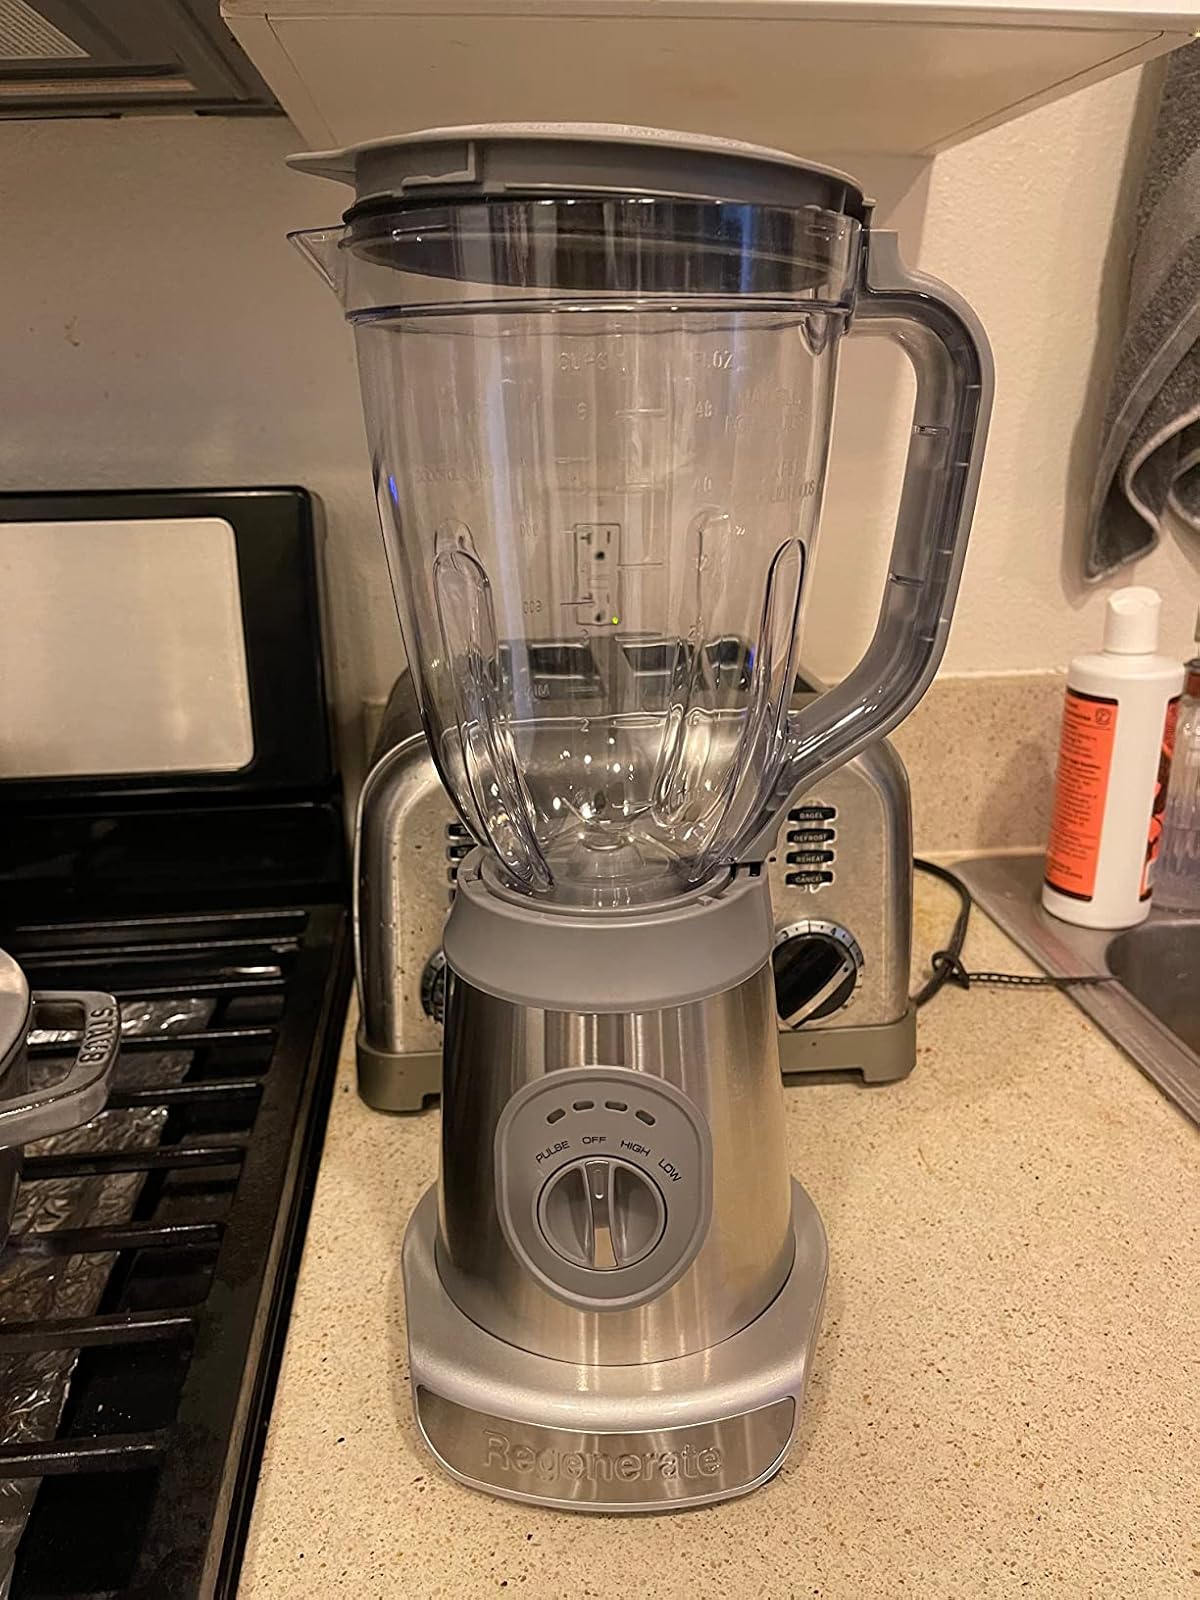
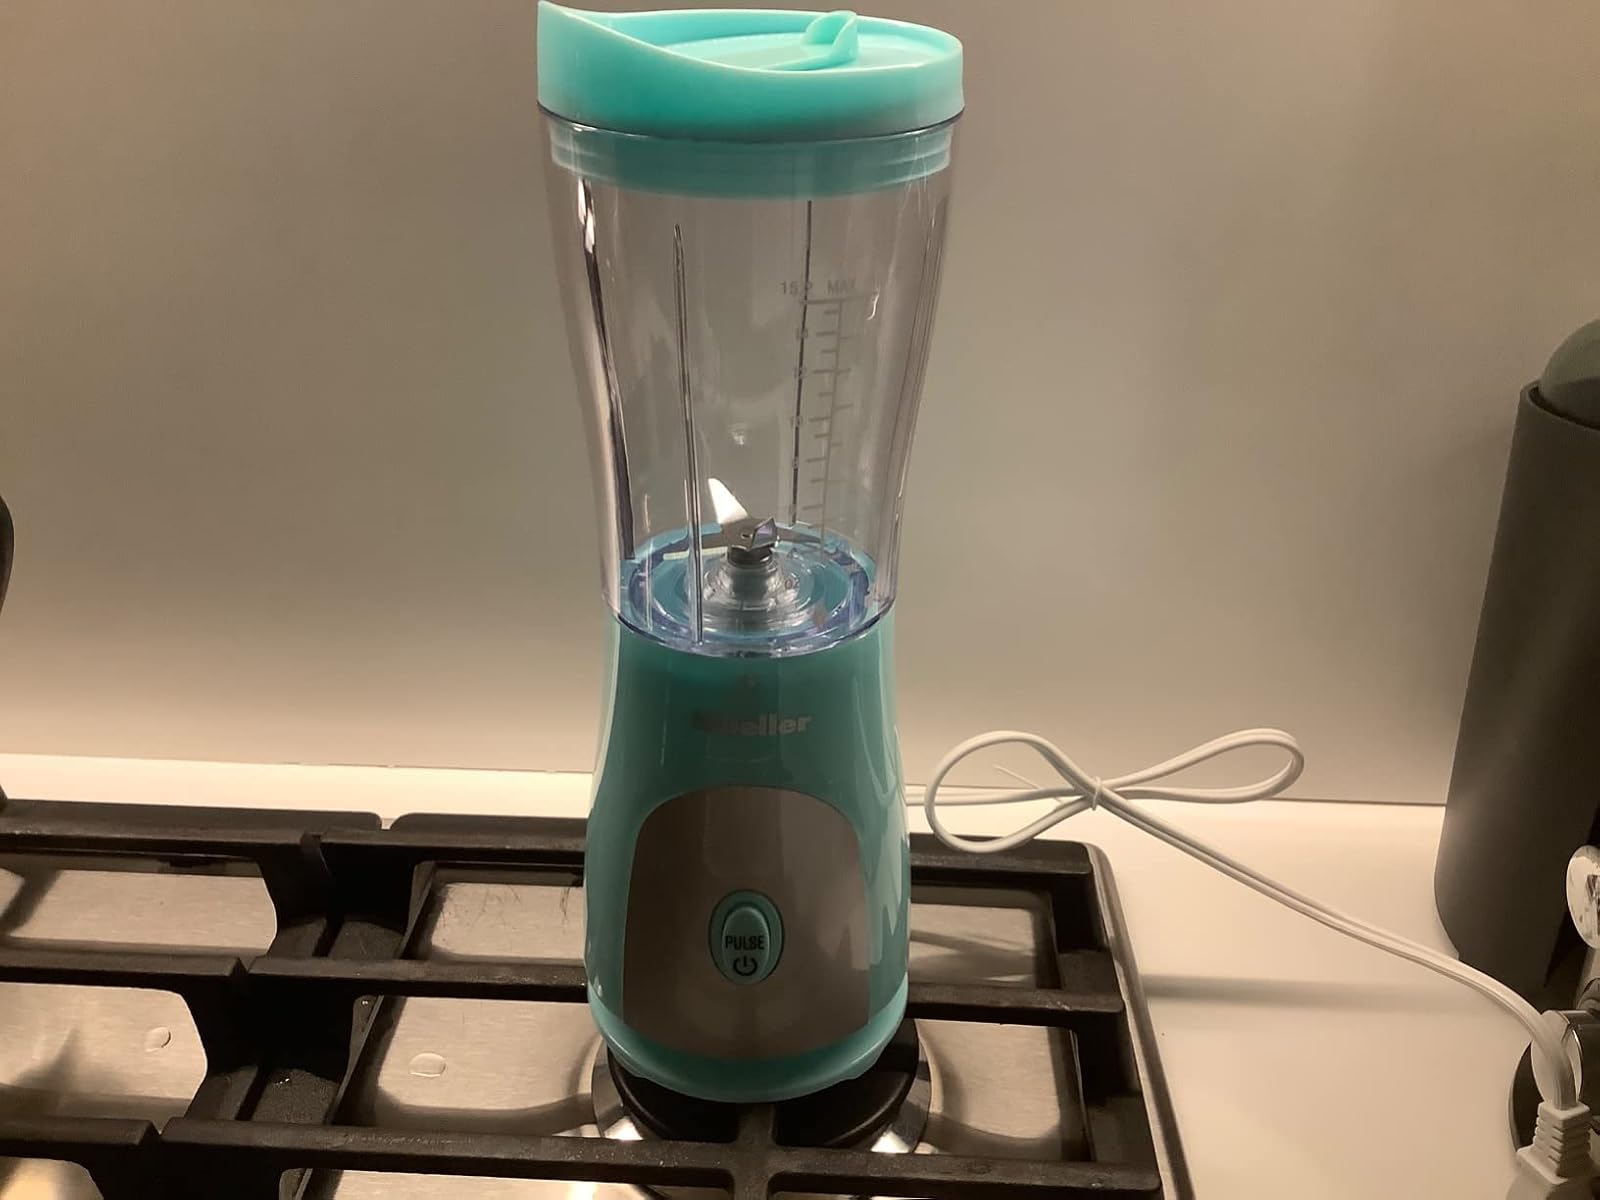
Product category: items_blender
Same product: no